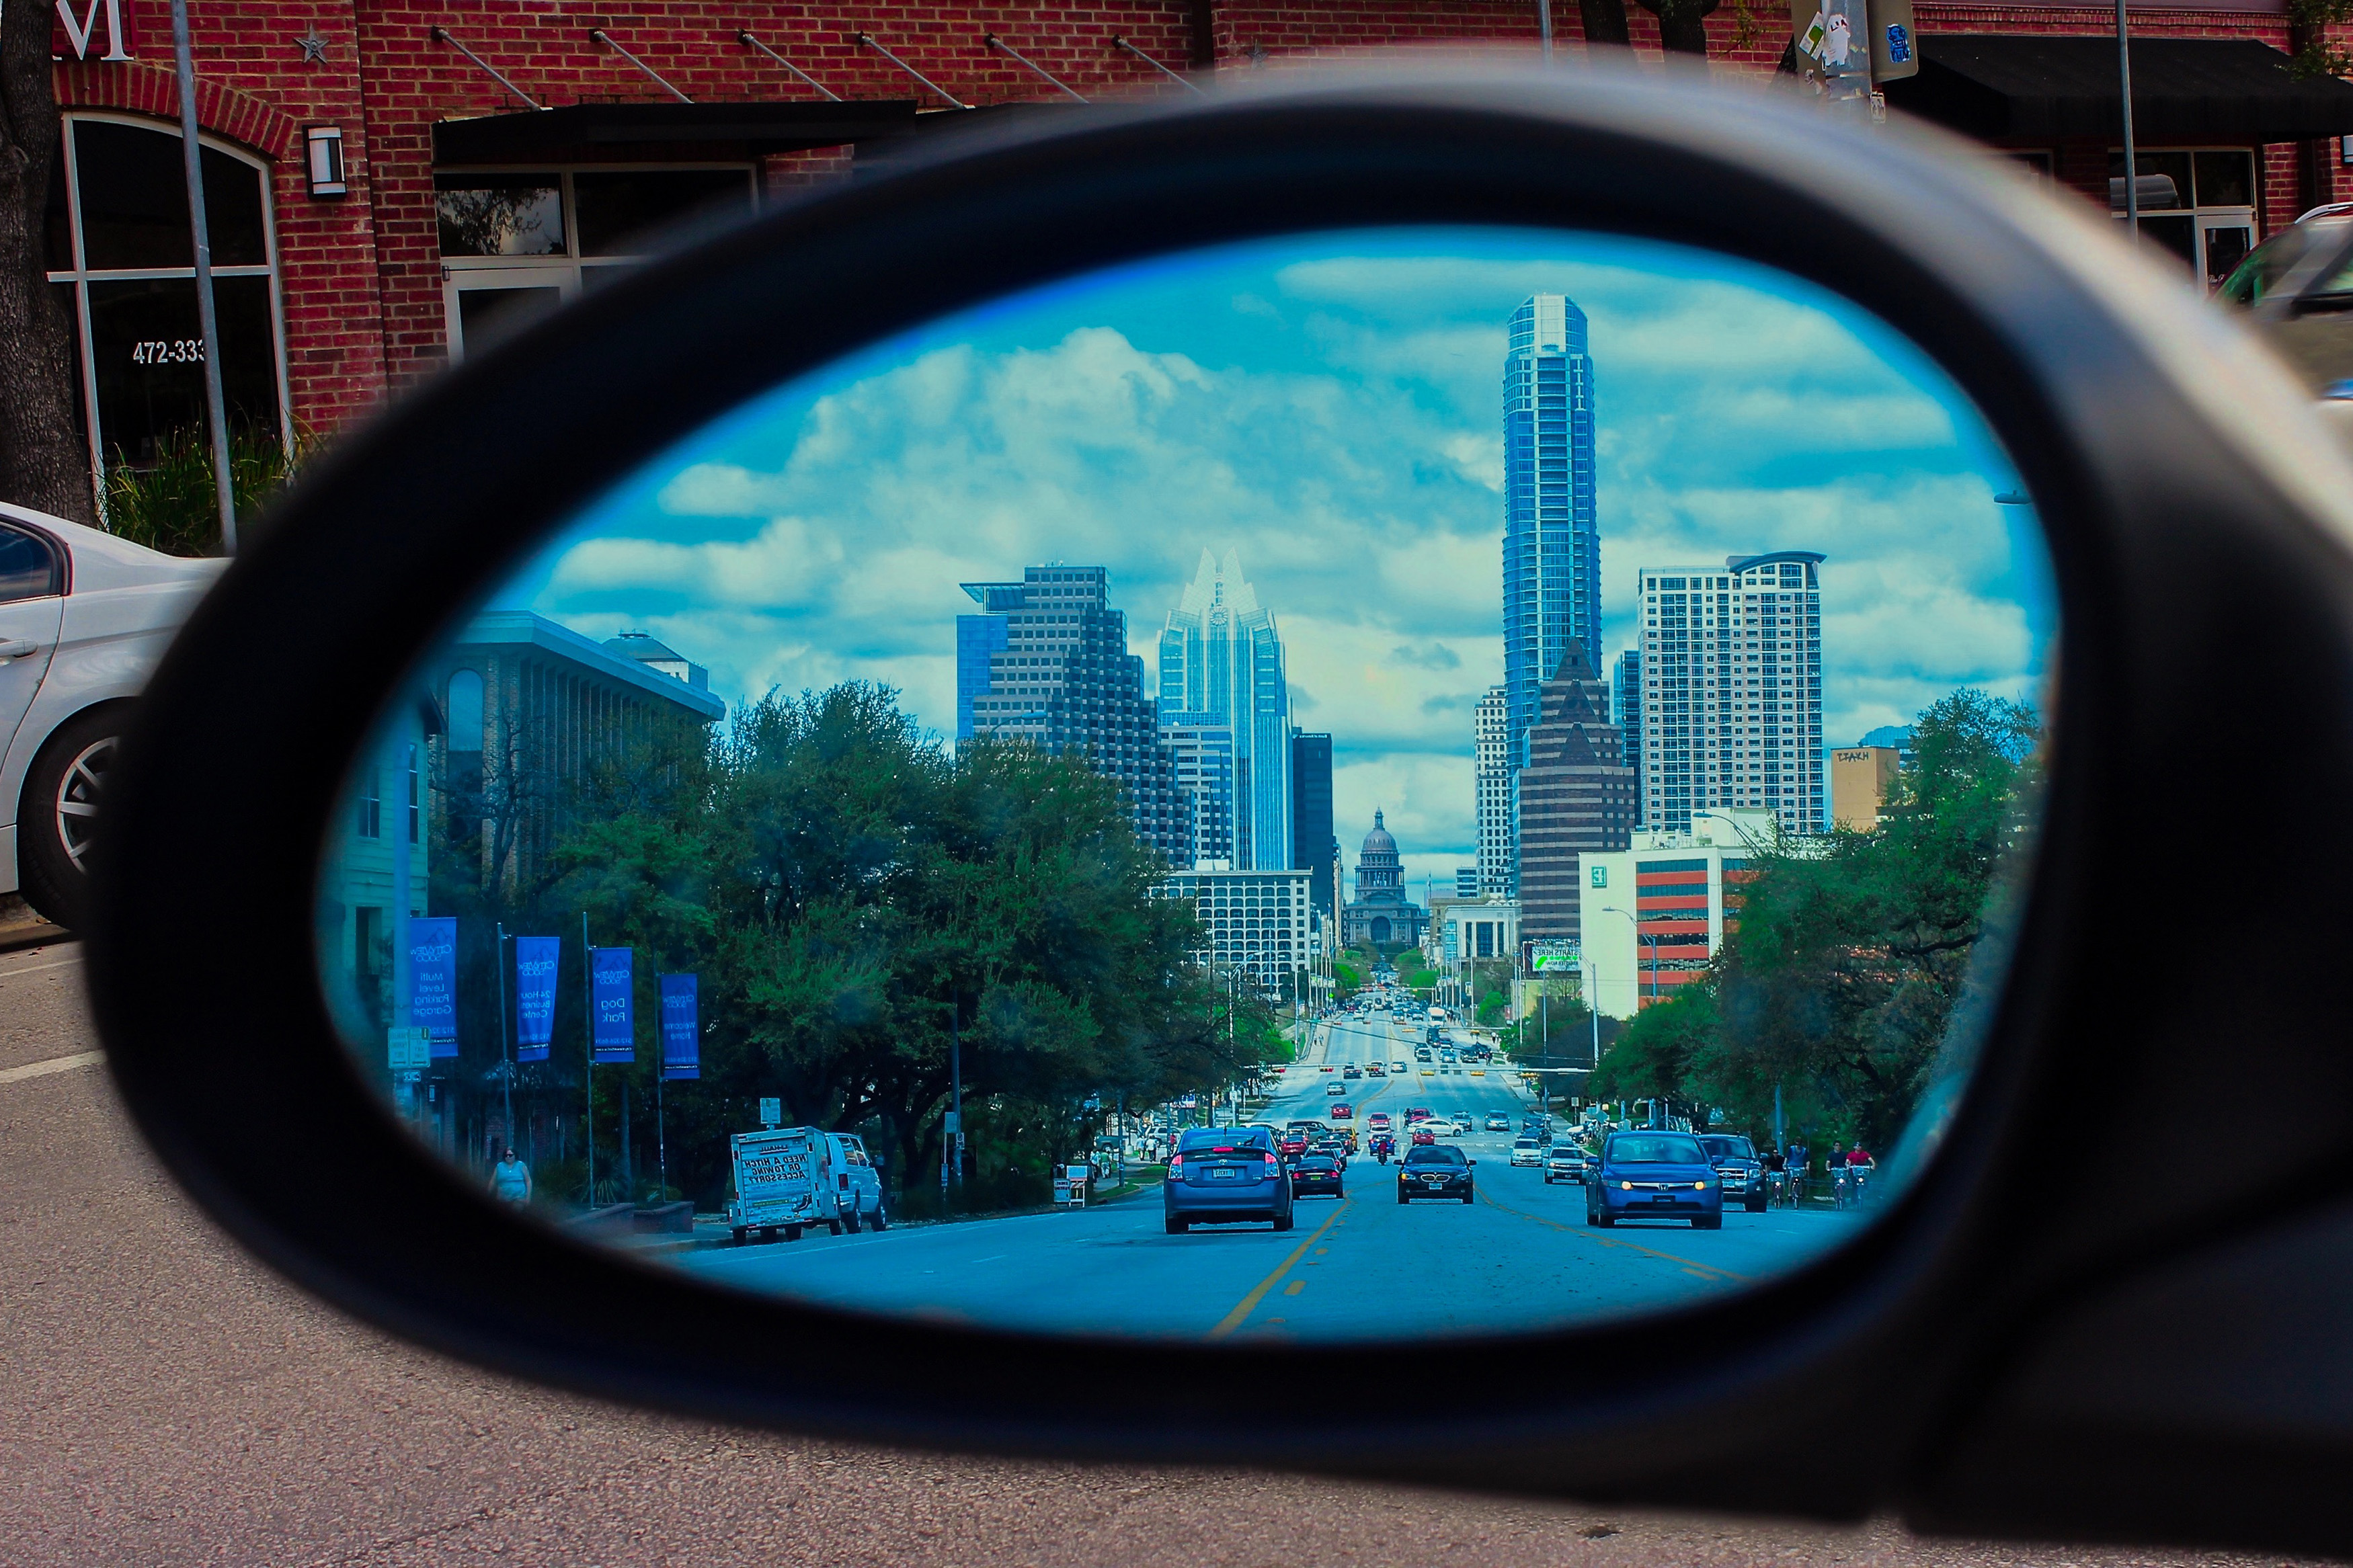
reflection, metropolitan area, city, human settlement, mirror, automotive mirror, mode of transport, water, rear view mirror, downtown, urban area, architecture, skyscraper, auto part, cityscape, window, skyline, tower block, world, metropolis, circle, building